Évariste Vital Luminais

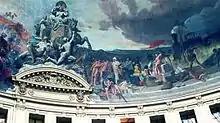
"North America" section of the fresco for the Paris Commercial Bourse.

Having met Théodore Hersart de La Villemarqué, who had published a collection of popular Breton songs, "Barzaz Breiz", around 1884 he based on one of the songs his "Flight of King Gradlon", depicting the king fleeing on horseback from his city of Ys as it is swallowed by the sea; St. Winwaloe urges him to jettison his only child, Dahut. The art museums in Quimper, Rennes and Nantes hold several sketches for the work. Exhibited at the Salon of 1884, the painting was hailed as a "superb dramatic group, full of life".